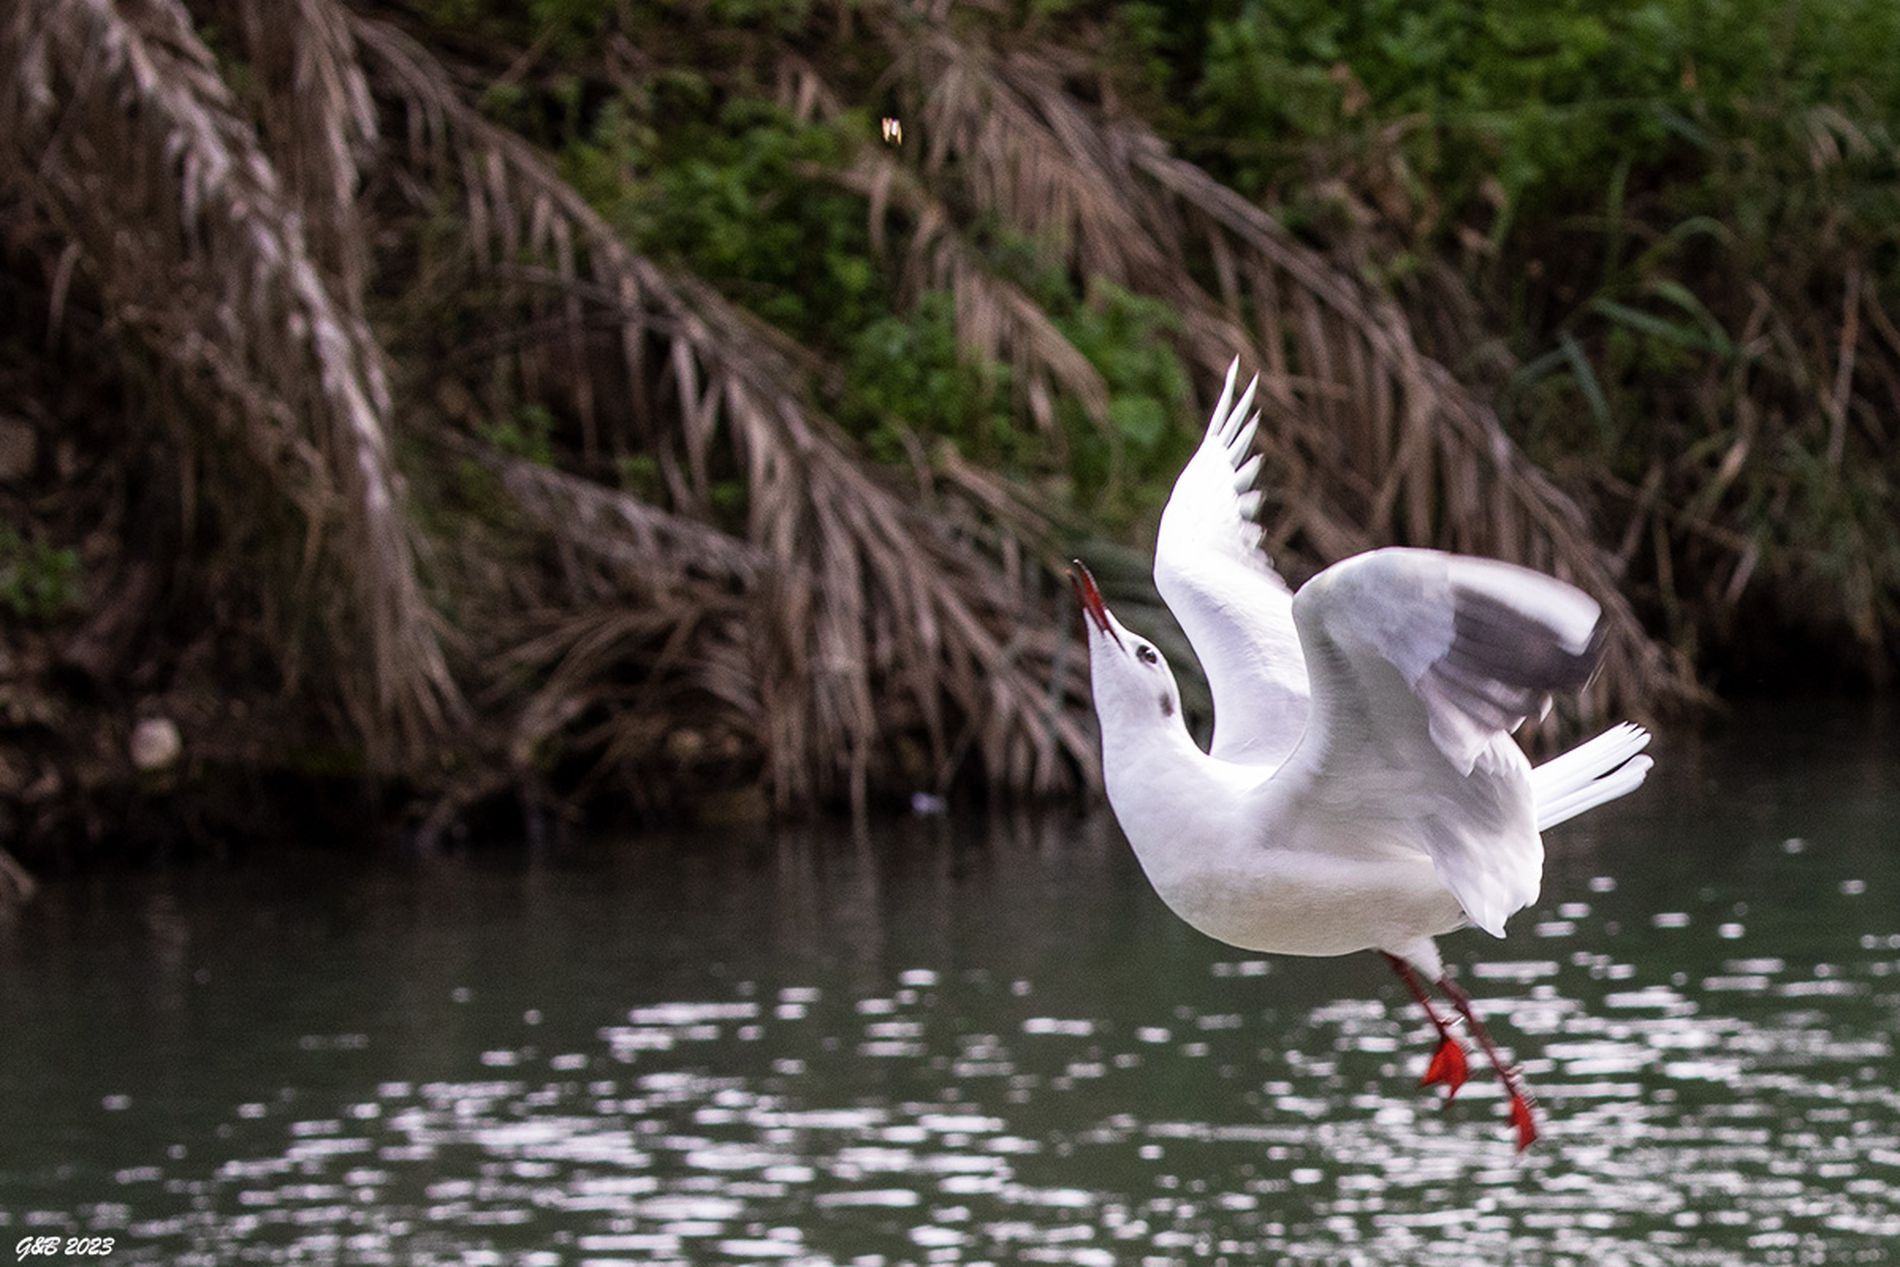
a Flying Seagull
This shot captures a dynamic moment of a seagull while its wings are spreading. the seagull is trying to eat a flying piece of food in the wildlife. the watermark of the photographer is on the bottom of the shot.
This dynamic shot of animal photography was taken at eye level with the seagull; it blurs the background, making the seagull the focal point. The soft lighting and natural colors, like the earthy green of vegetation and the white color of the seagull, contrast together, creating a peaceful and natural mood.
Labels: Animal, Bird, Flying, Beak, Waterfowl, Seagull, Land, Nature, Outdoors, Water, Egret, Heron, Pond, Swamp, Plant, Vegetation, Food, Watermark
Camera: Canon Canon EOS 5D Mark IV
Lens: EF100-400mm f/4.5-5.6L IS II USM, Canon EF 100-400mm f/4.5-5.6L IS II USM
Aperture: F9
Exposure: 1/800 sec
ISO: 640
Focal length: 100.0 mm